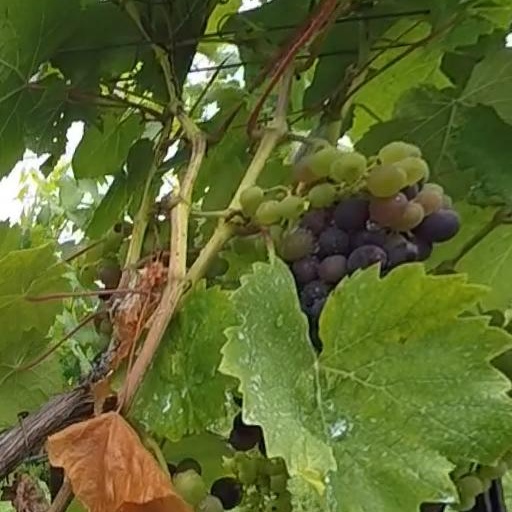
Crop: grape